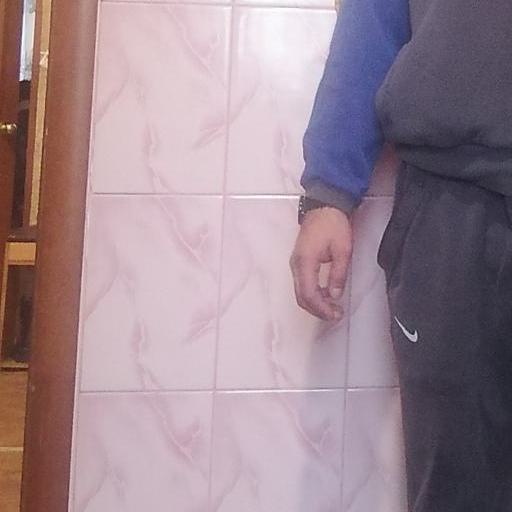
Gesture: no_gesture